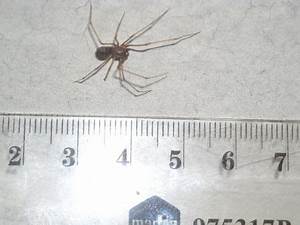
Label: spider